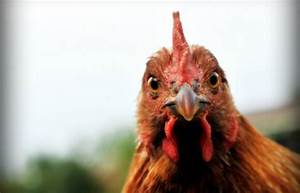
Label: chicken